Clitheroe

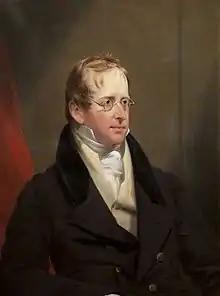
Mayor James Thomson (from Clitheroe Castle Museum)

The name "Clitheroe" is thought to come from the Anglo-Saxon for "Rocky Hill", and was also spelled "Clyderhow" and "Cletherwoode", amongst others. The town was the administrative centre for the lands of the Honour of Clitheroe. The Battle of Clitheroe was fought in 1138 during the Anarchy. These lands were held by Roger the Poitevin, who passed them to the de Lacy family, from whom they passed by marriage in 1310 or 1311 to Thomas, Earl of Lancaster. It subsequently became part of the Duchy of Lancaster until Charles II at the Restoration bestowed it, on George Monck, 1st Duke of Albemarle, from whose family it descended through the house of Montague to that of Buccleuch.